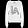
Label: Pullover